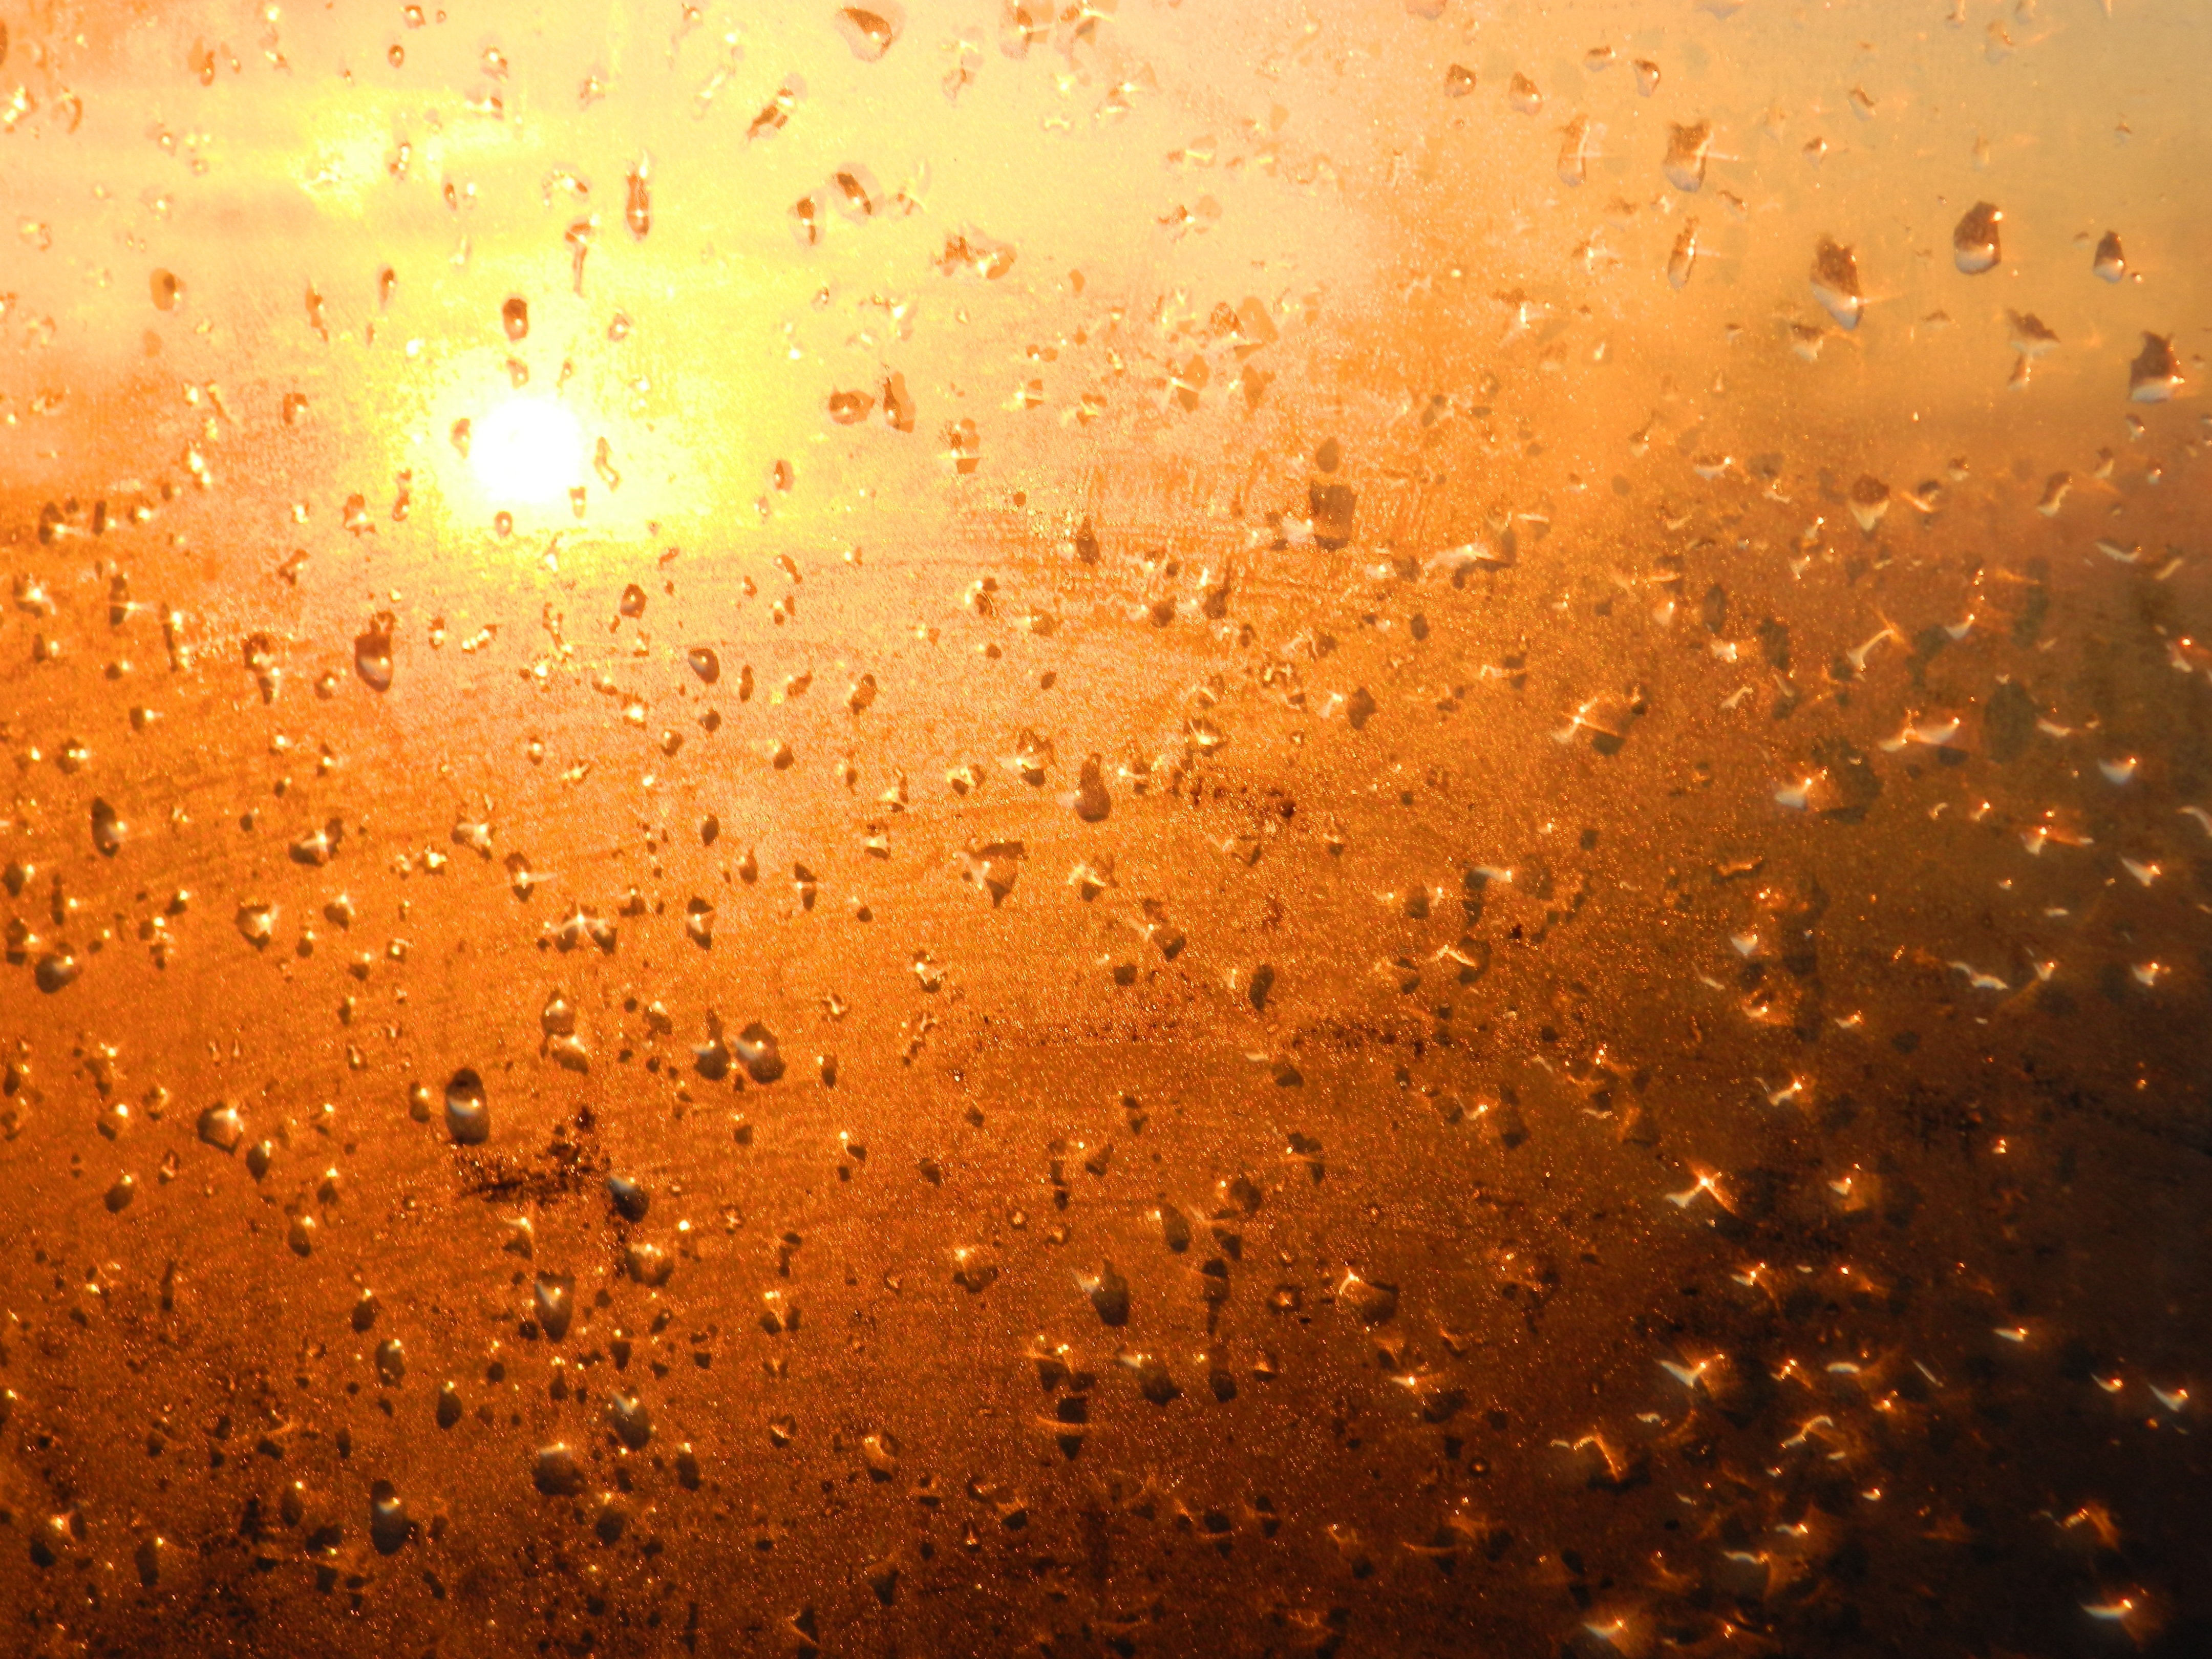
drop, sunset, sunlight, texture, evening, reflection, weather, soil, drops, macro photography